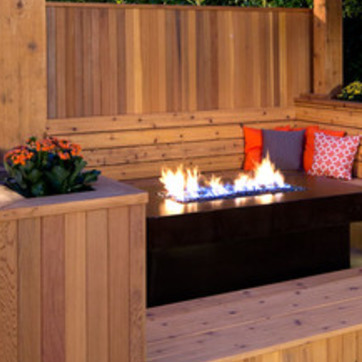
Material: other